Mortgage

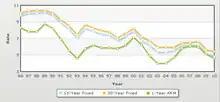
Mortgage rates historical trends 1986 to 2010

On July 28, 2008, US Treasury Secretary Henry Paulson announced that, along with four large U.S. banks, the Treasury would attempt to kick start a market for these securities in the United States, primarily to provide an alternative form of mortgage-backed securities. Similarly, in the UK "the Government is inviting views on options for a UK framework to deliver more affordable long-term fixed-rate mortgages, including the lessons to be learned from international markets and institutions".